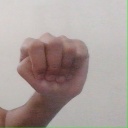
अक्षर: ठ